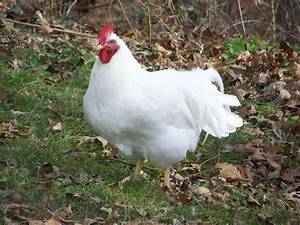
Label: gallina